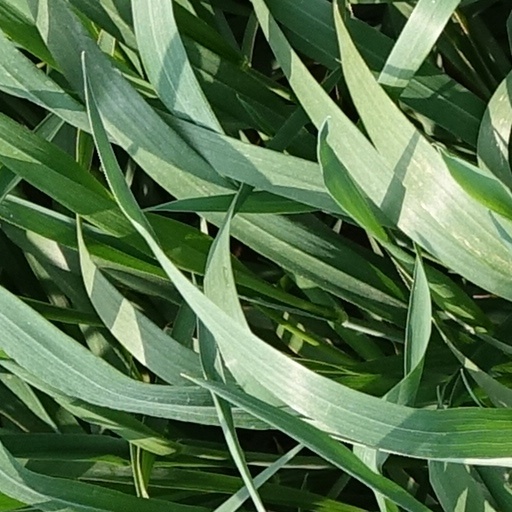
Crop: wheat